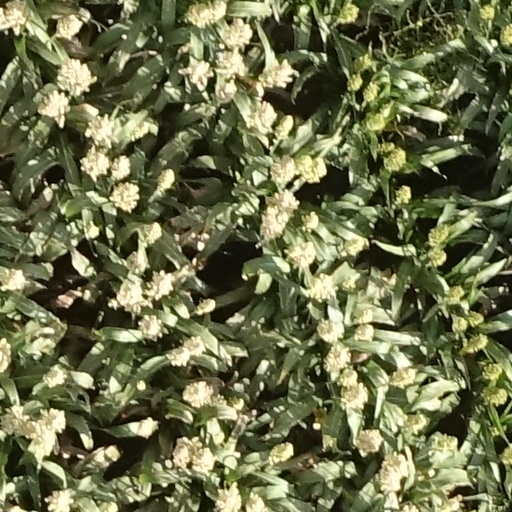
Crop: sorghum